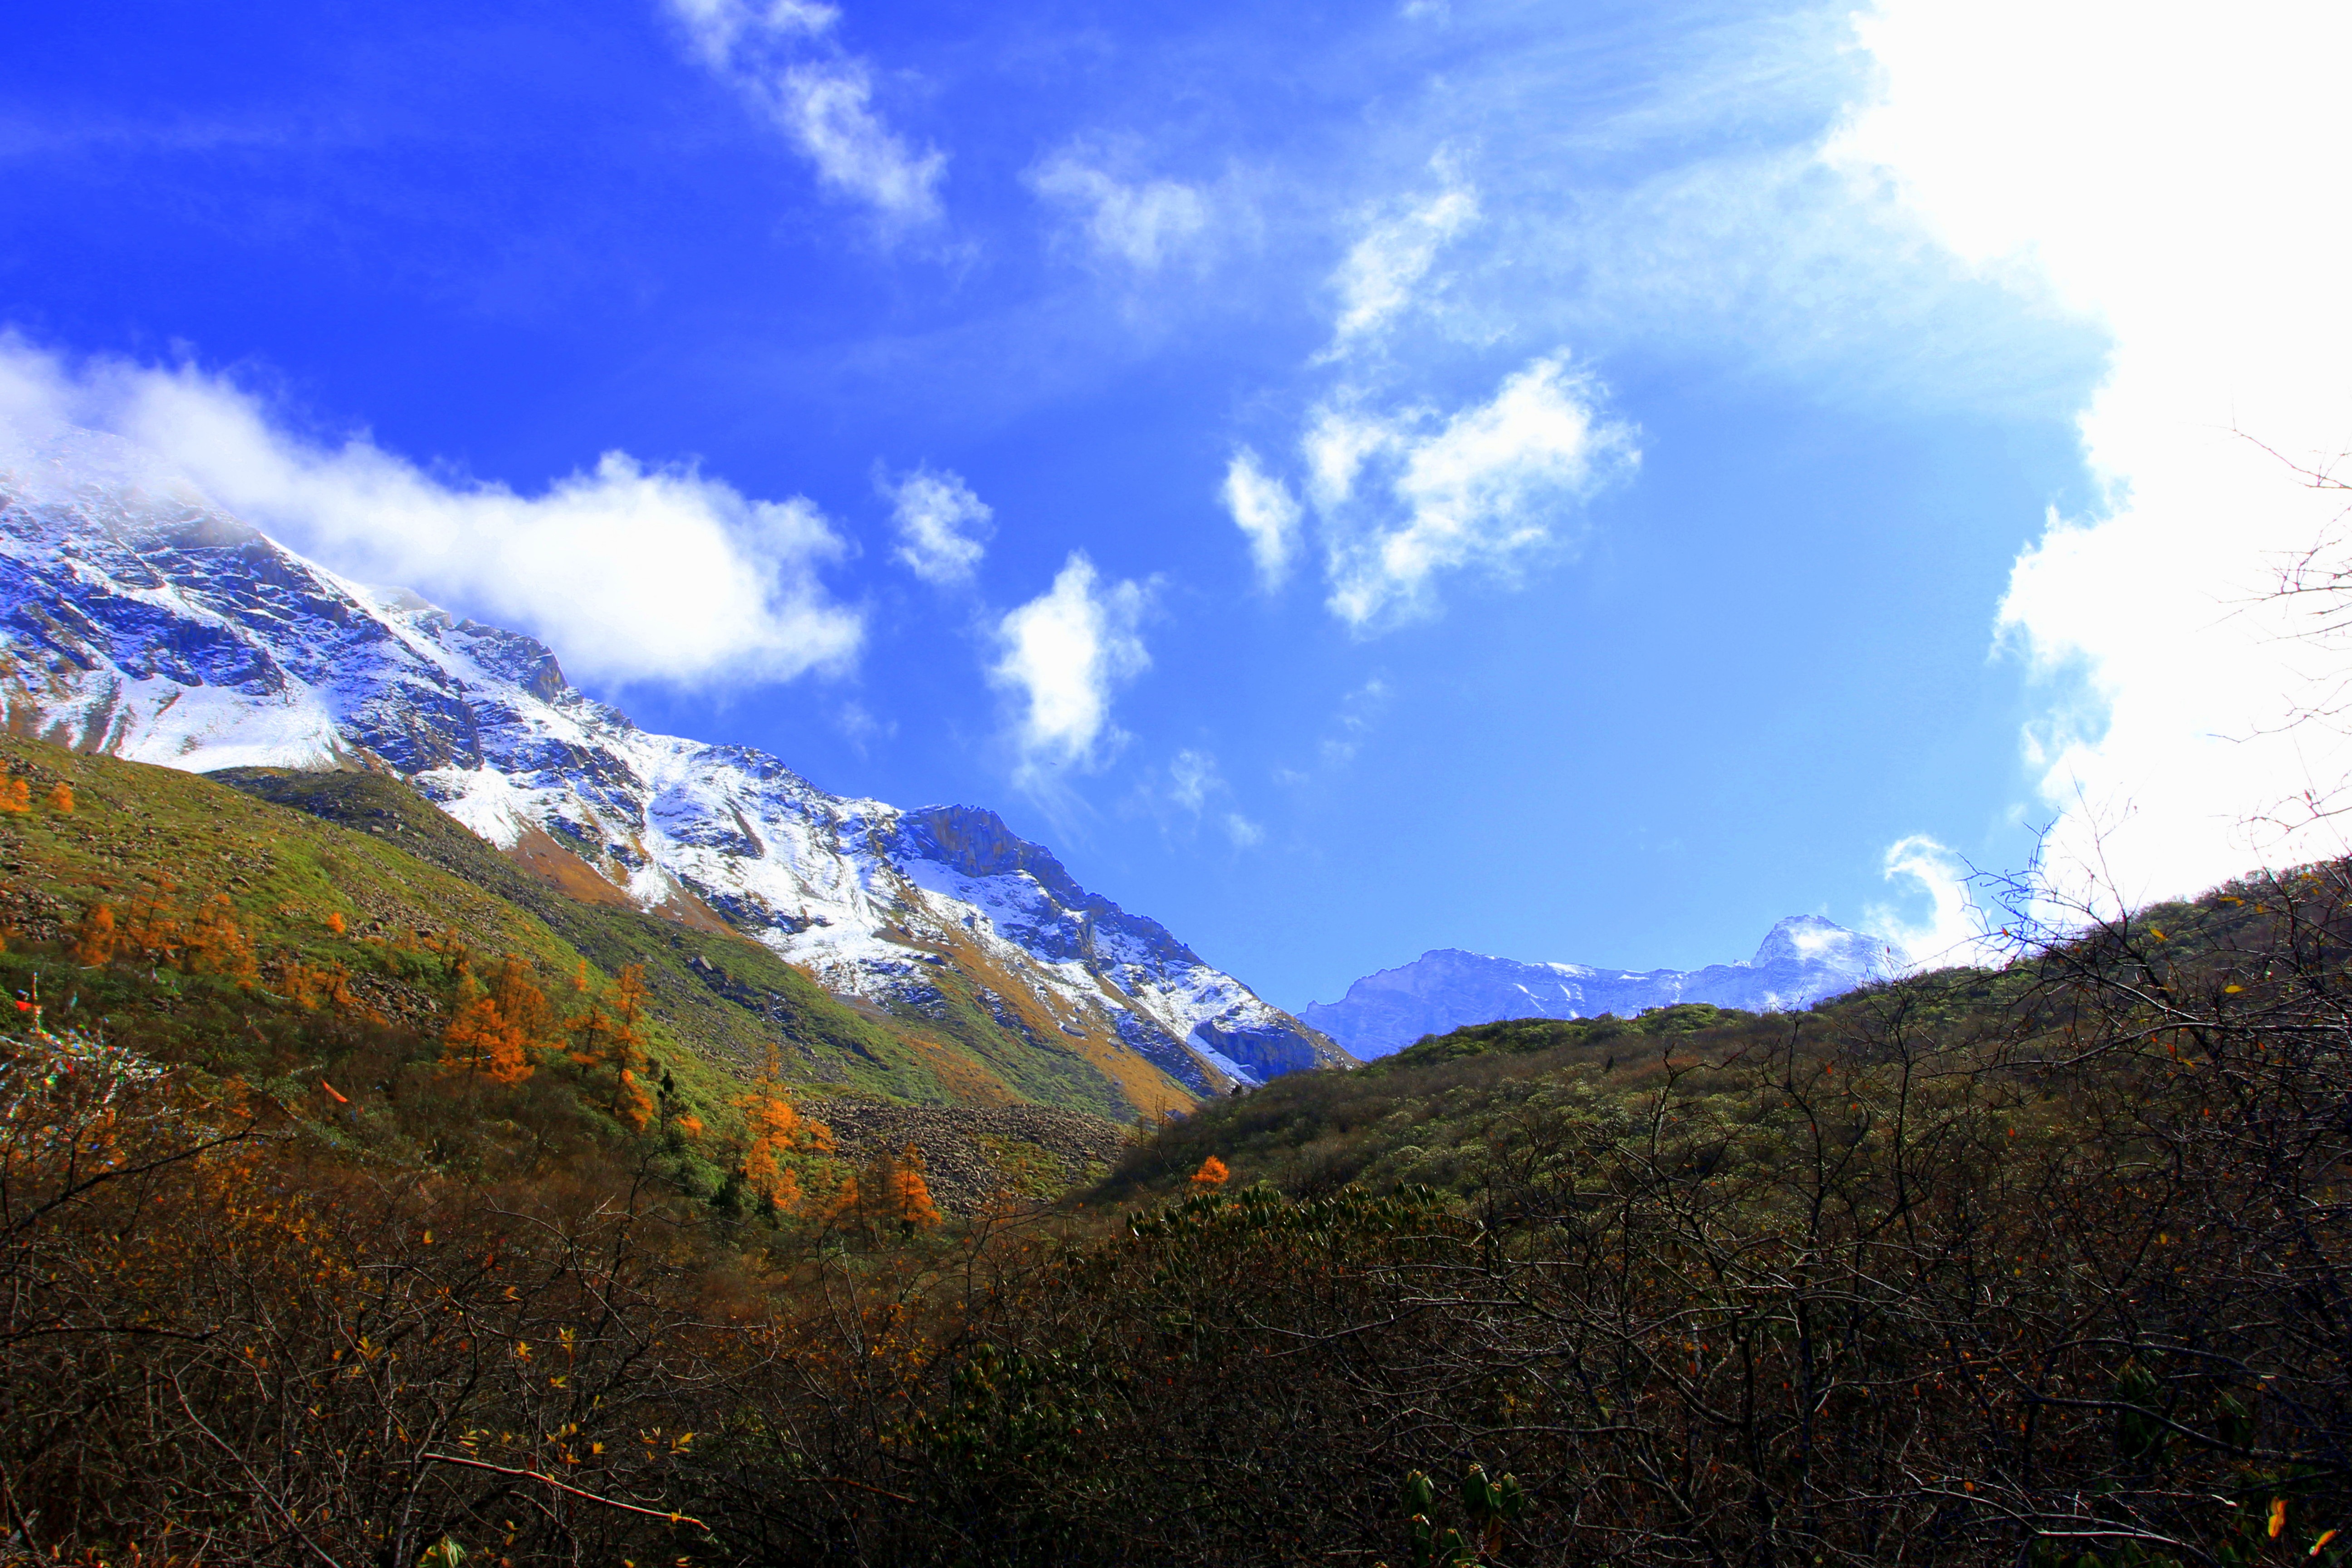
landscape, nature, wilderness, mountain, cloud, sky, road, meadow, hill, mountain range, travel, autumn, ridge, summit, alps, plateau, fell, jiuzhaigou, the yellow dragon, landform, geographical feature, mountainous landforms